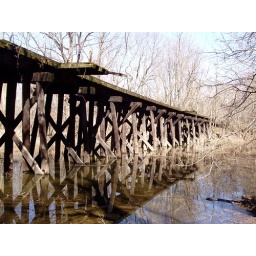
Old train tressle on Kent Trails bike route that runs in the Grand Rapids, Michigan area.